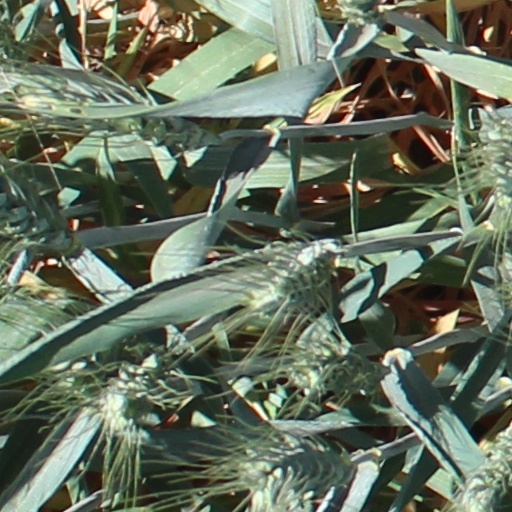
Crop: wheat